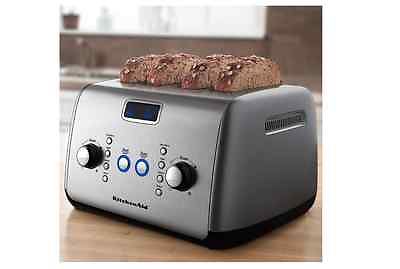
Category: toaster